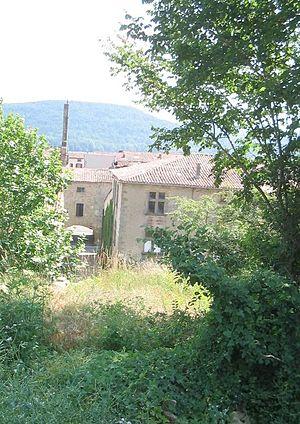
Lagarde est une commune française, située dans le département de l'Ariège en région Occitanie.